Cladonia rei

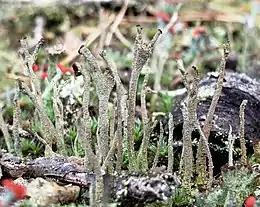
"Cladonia rei" growing in sand amongst mosses and other "Cladonia" species, in Buckhorn State Park, Wisconsin, USA

It is a widespread species, with a range extending to Europe, Africa, Asia, Australasia, North America, and South America. It is widely distributed in Europe, having been recorded in Austria, Belgium and Luxemburg, Czech Republic, Estonia, Lithuania, Norway, Poland, Slovakia, Spain, and Sweden. More recently, it was reported from Armenia, from the coastal sand-dunes of Portugal, and, in 2021, from the Pyrénées-Orientales in the French Mediterranean region. Its Australasian distribution includes both Australia and New Zealand. It was reported as new to India in 2002. In 2006 it was recorded from Iran and Turkey.